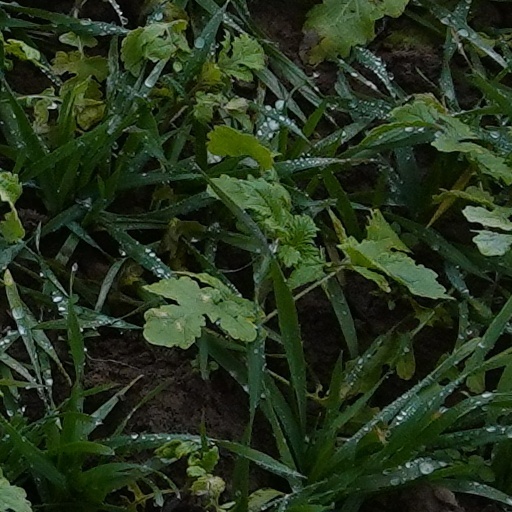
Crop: wheat